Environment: real
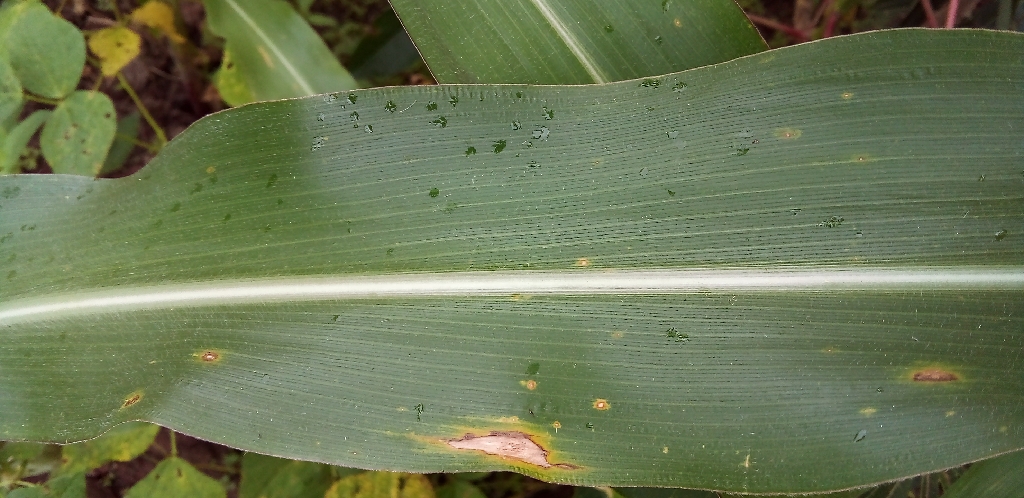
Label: northern_corn_leaf_blight